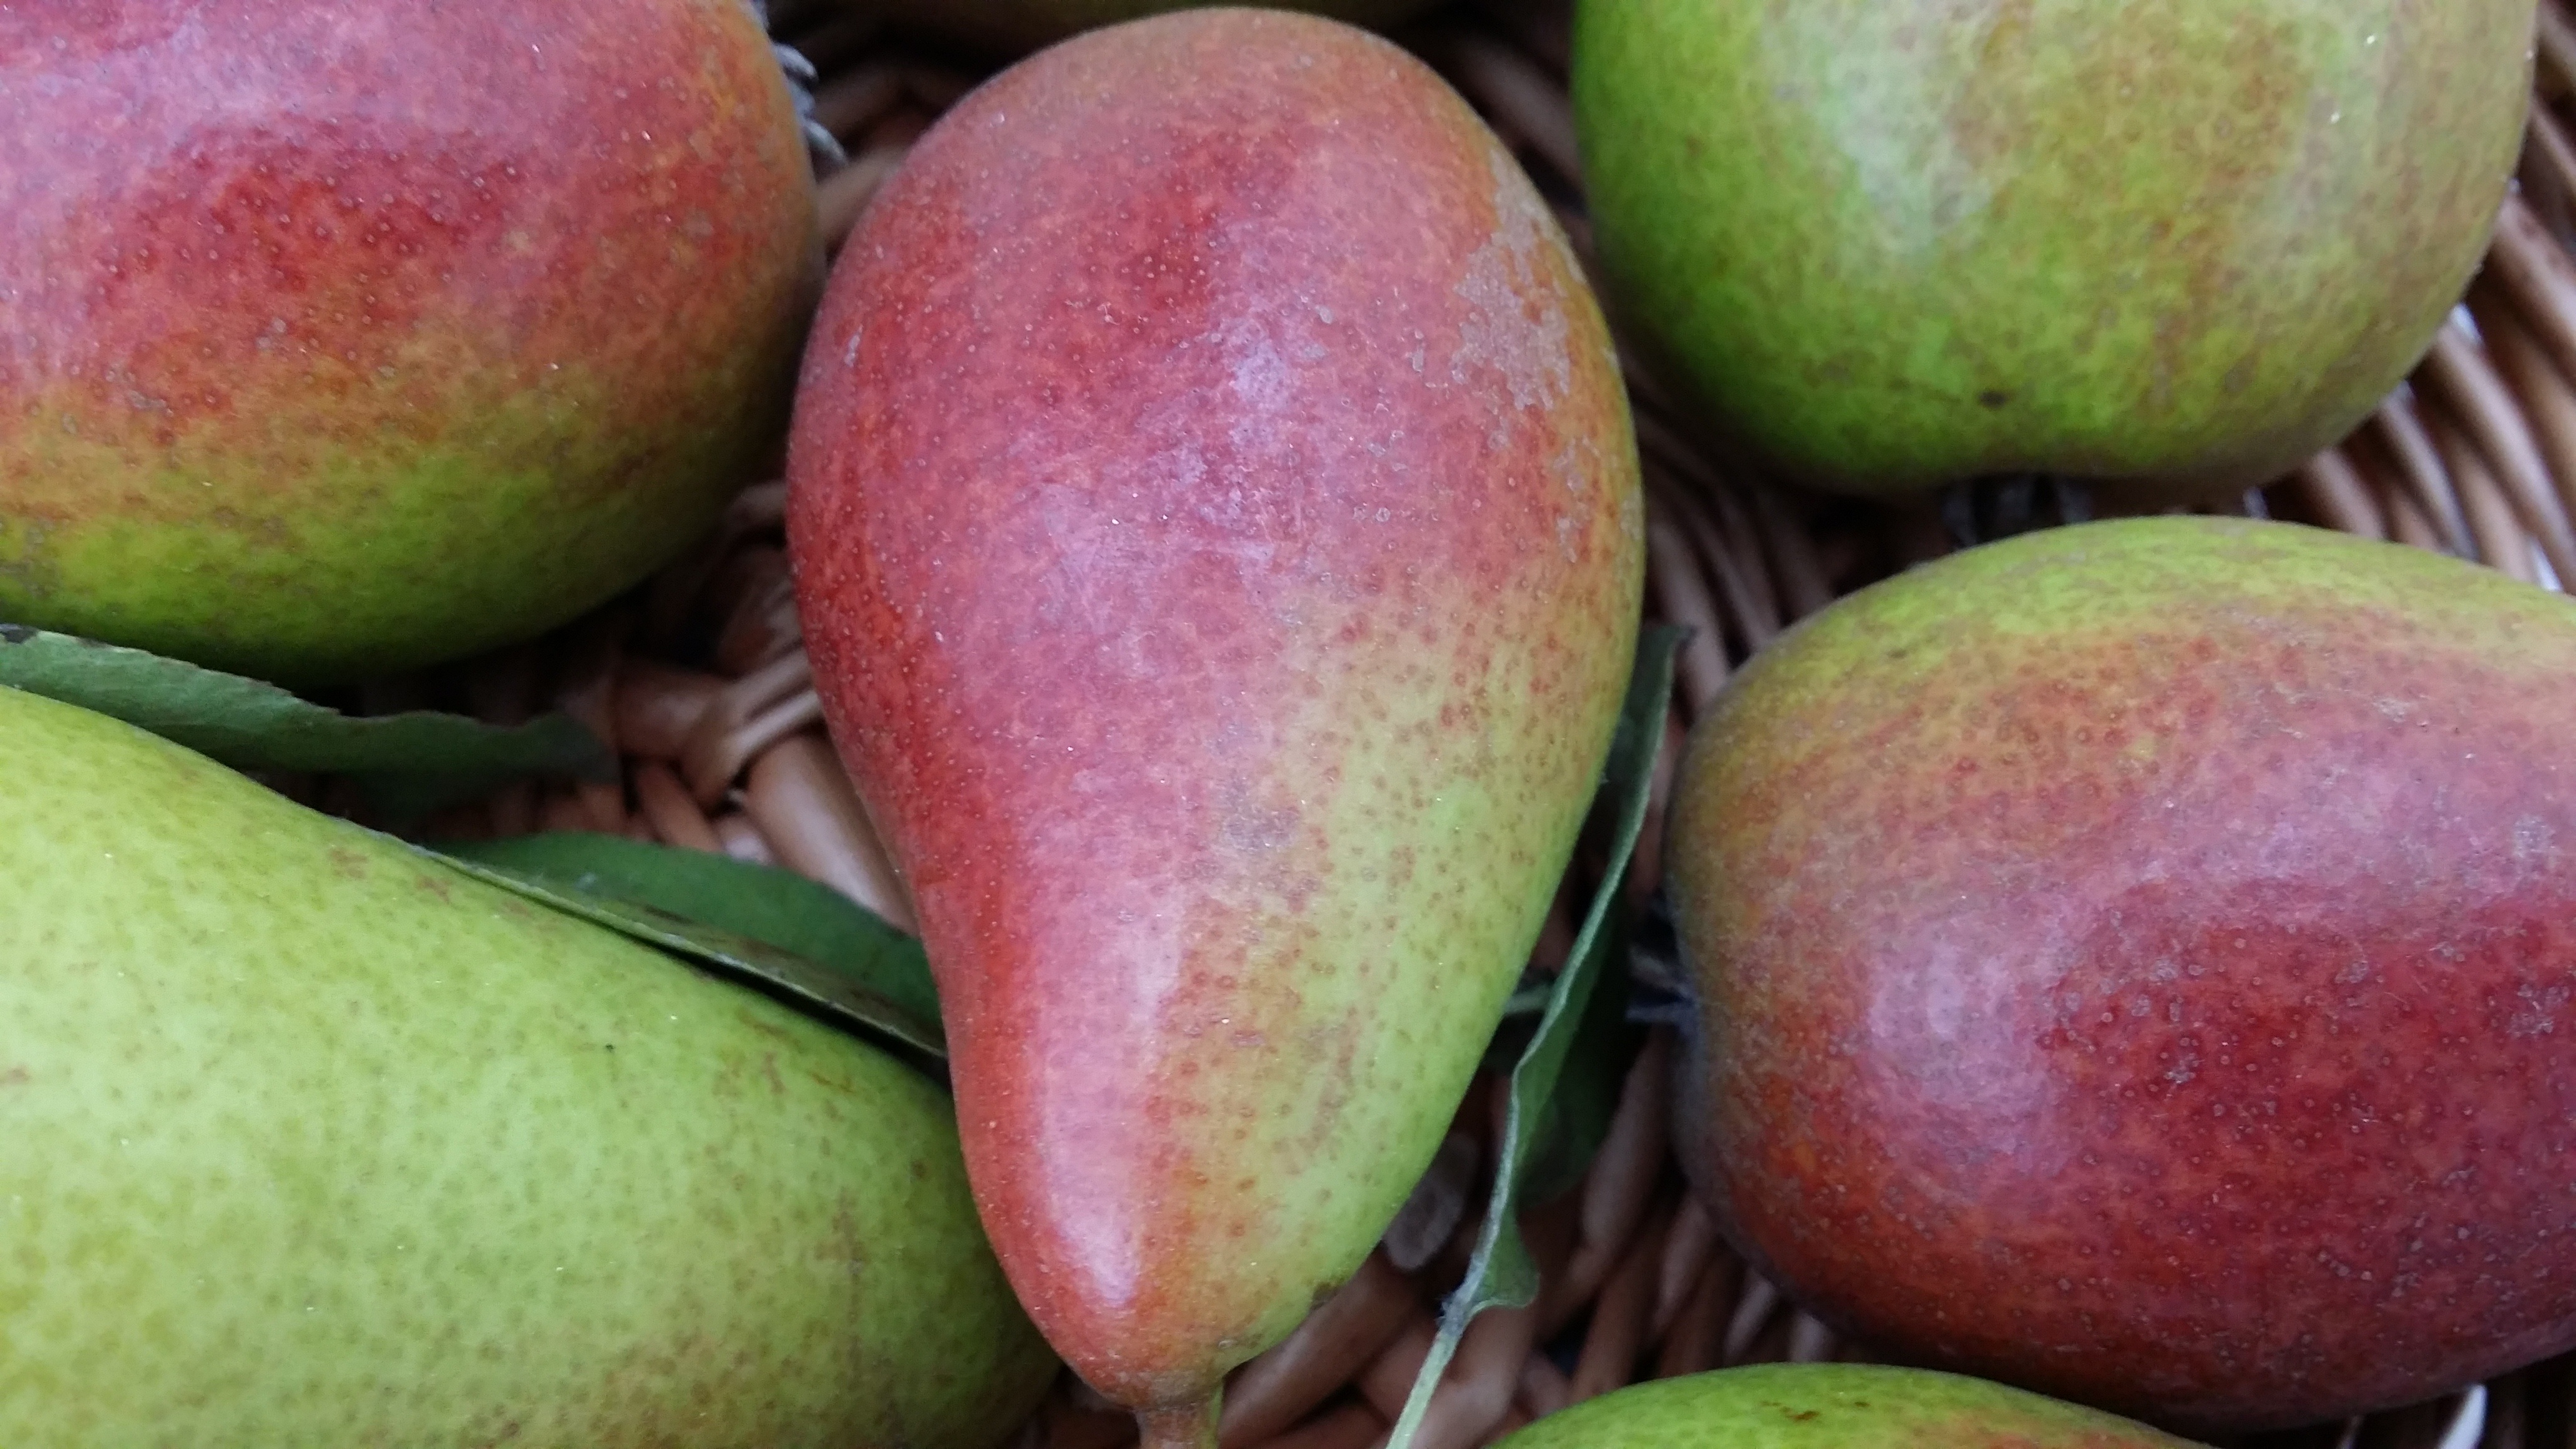
apple, plant, fruit, food, produce, closeup, pear, flowering plant, land plant